ElecTRONica

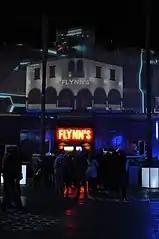
Flynn's Arcade, modeled after the fictional arcade from the "TRON" films

In this replica of the arcade seen in the "TRON" films, guests played vintage 1980s video games such as "TRON" (based on the original movie), "Battlezone", "Centipede", "Frogger", "Donkey Kong", "Donkey Kong Junior", "Donkey Kong 3", "Mario Bros.", "Popeye", "Pac-Man", "Ms. Pac-Man", "Pole Position", "Red Baron" and "Zaxxon".